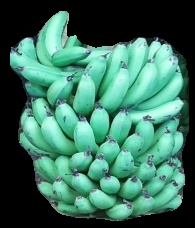
Variety: pachbale
Grade: grade1